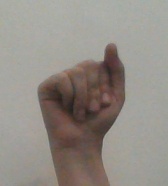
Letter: saad